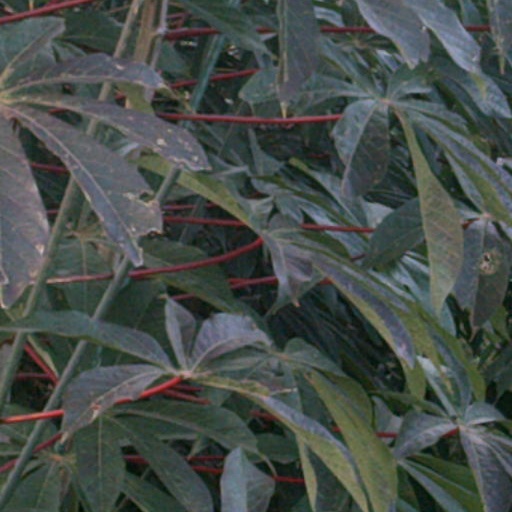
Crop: cassava